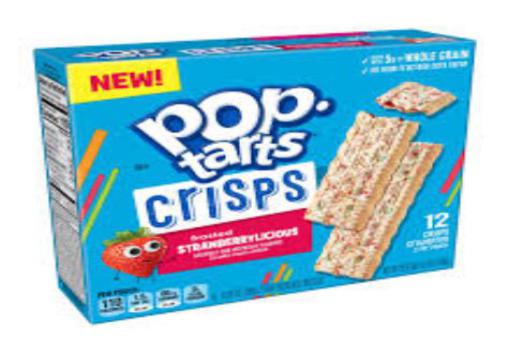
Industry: Food